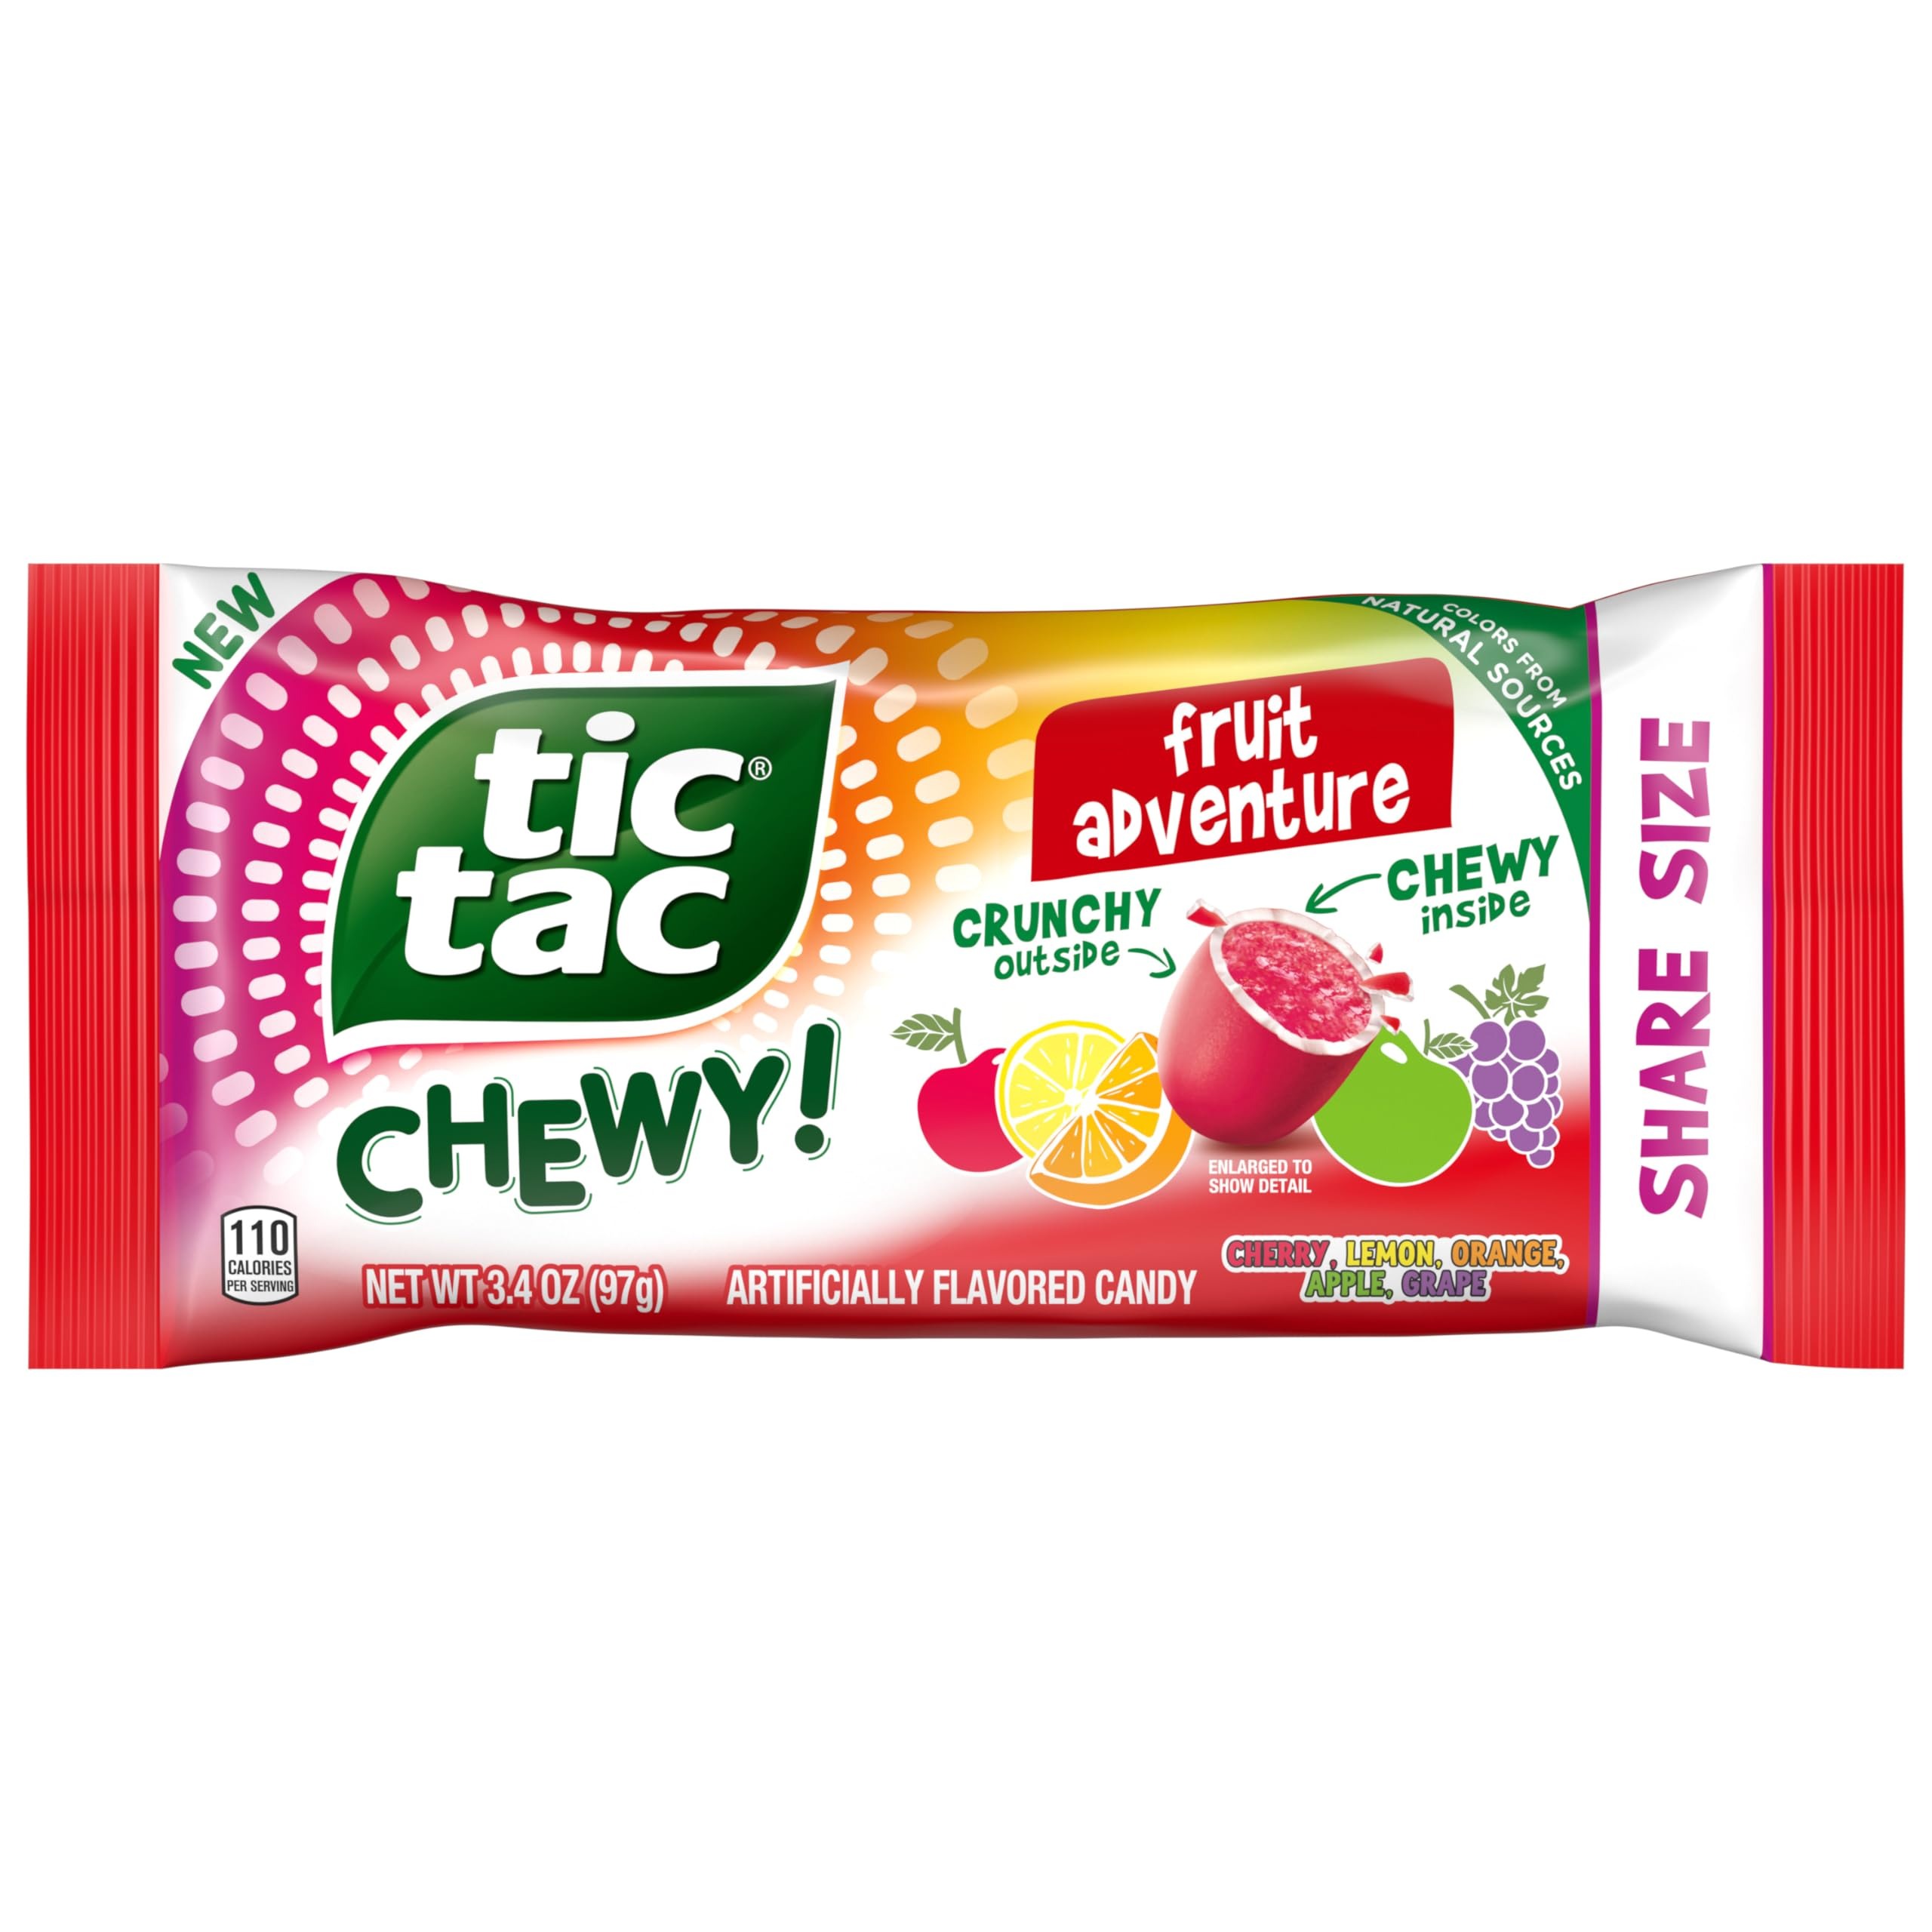
Item Name: Tic Tac Chewy Fruit Adventure Share Size, 3.42 Ounce (Pack of 1)
Bullet Point: Tic Tac Chewy Fruit Adventure Share Size, 3.42 Ounce (Pack of 1)
Value: 3.42
Unit: Ounce

Price: 2.28